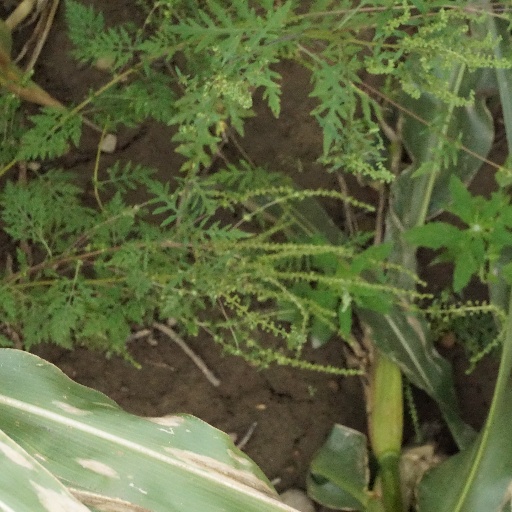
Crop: maize; corn